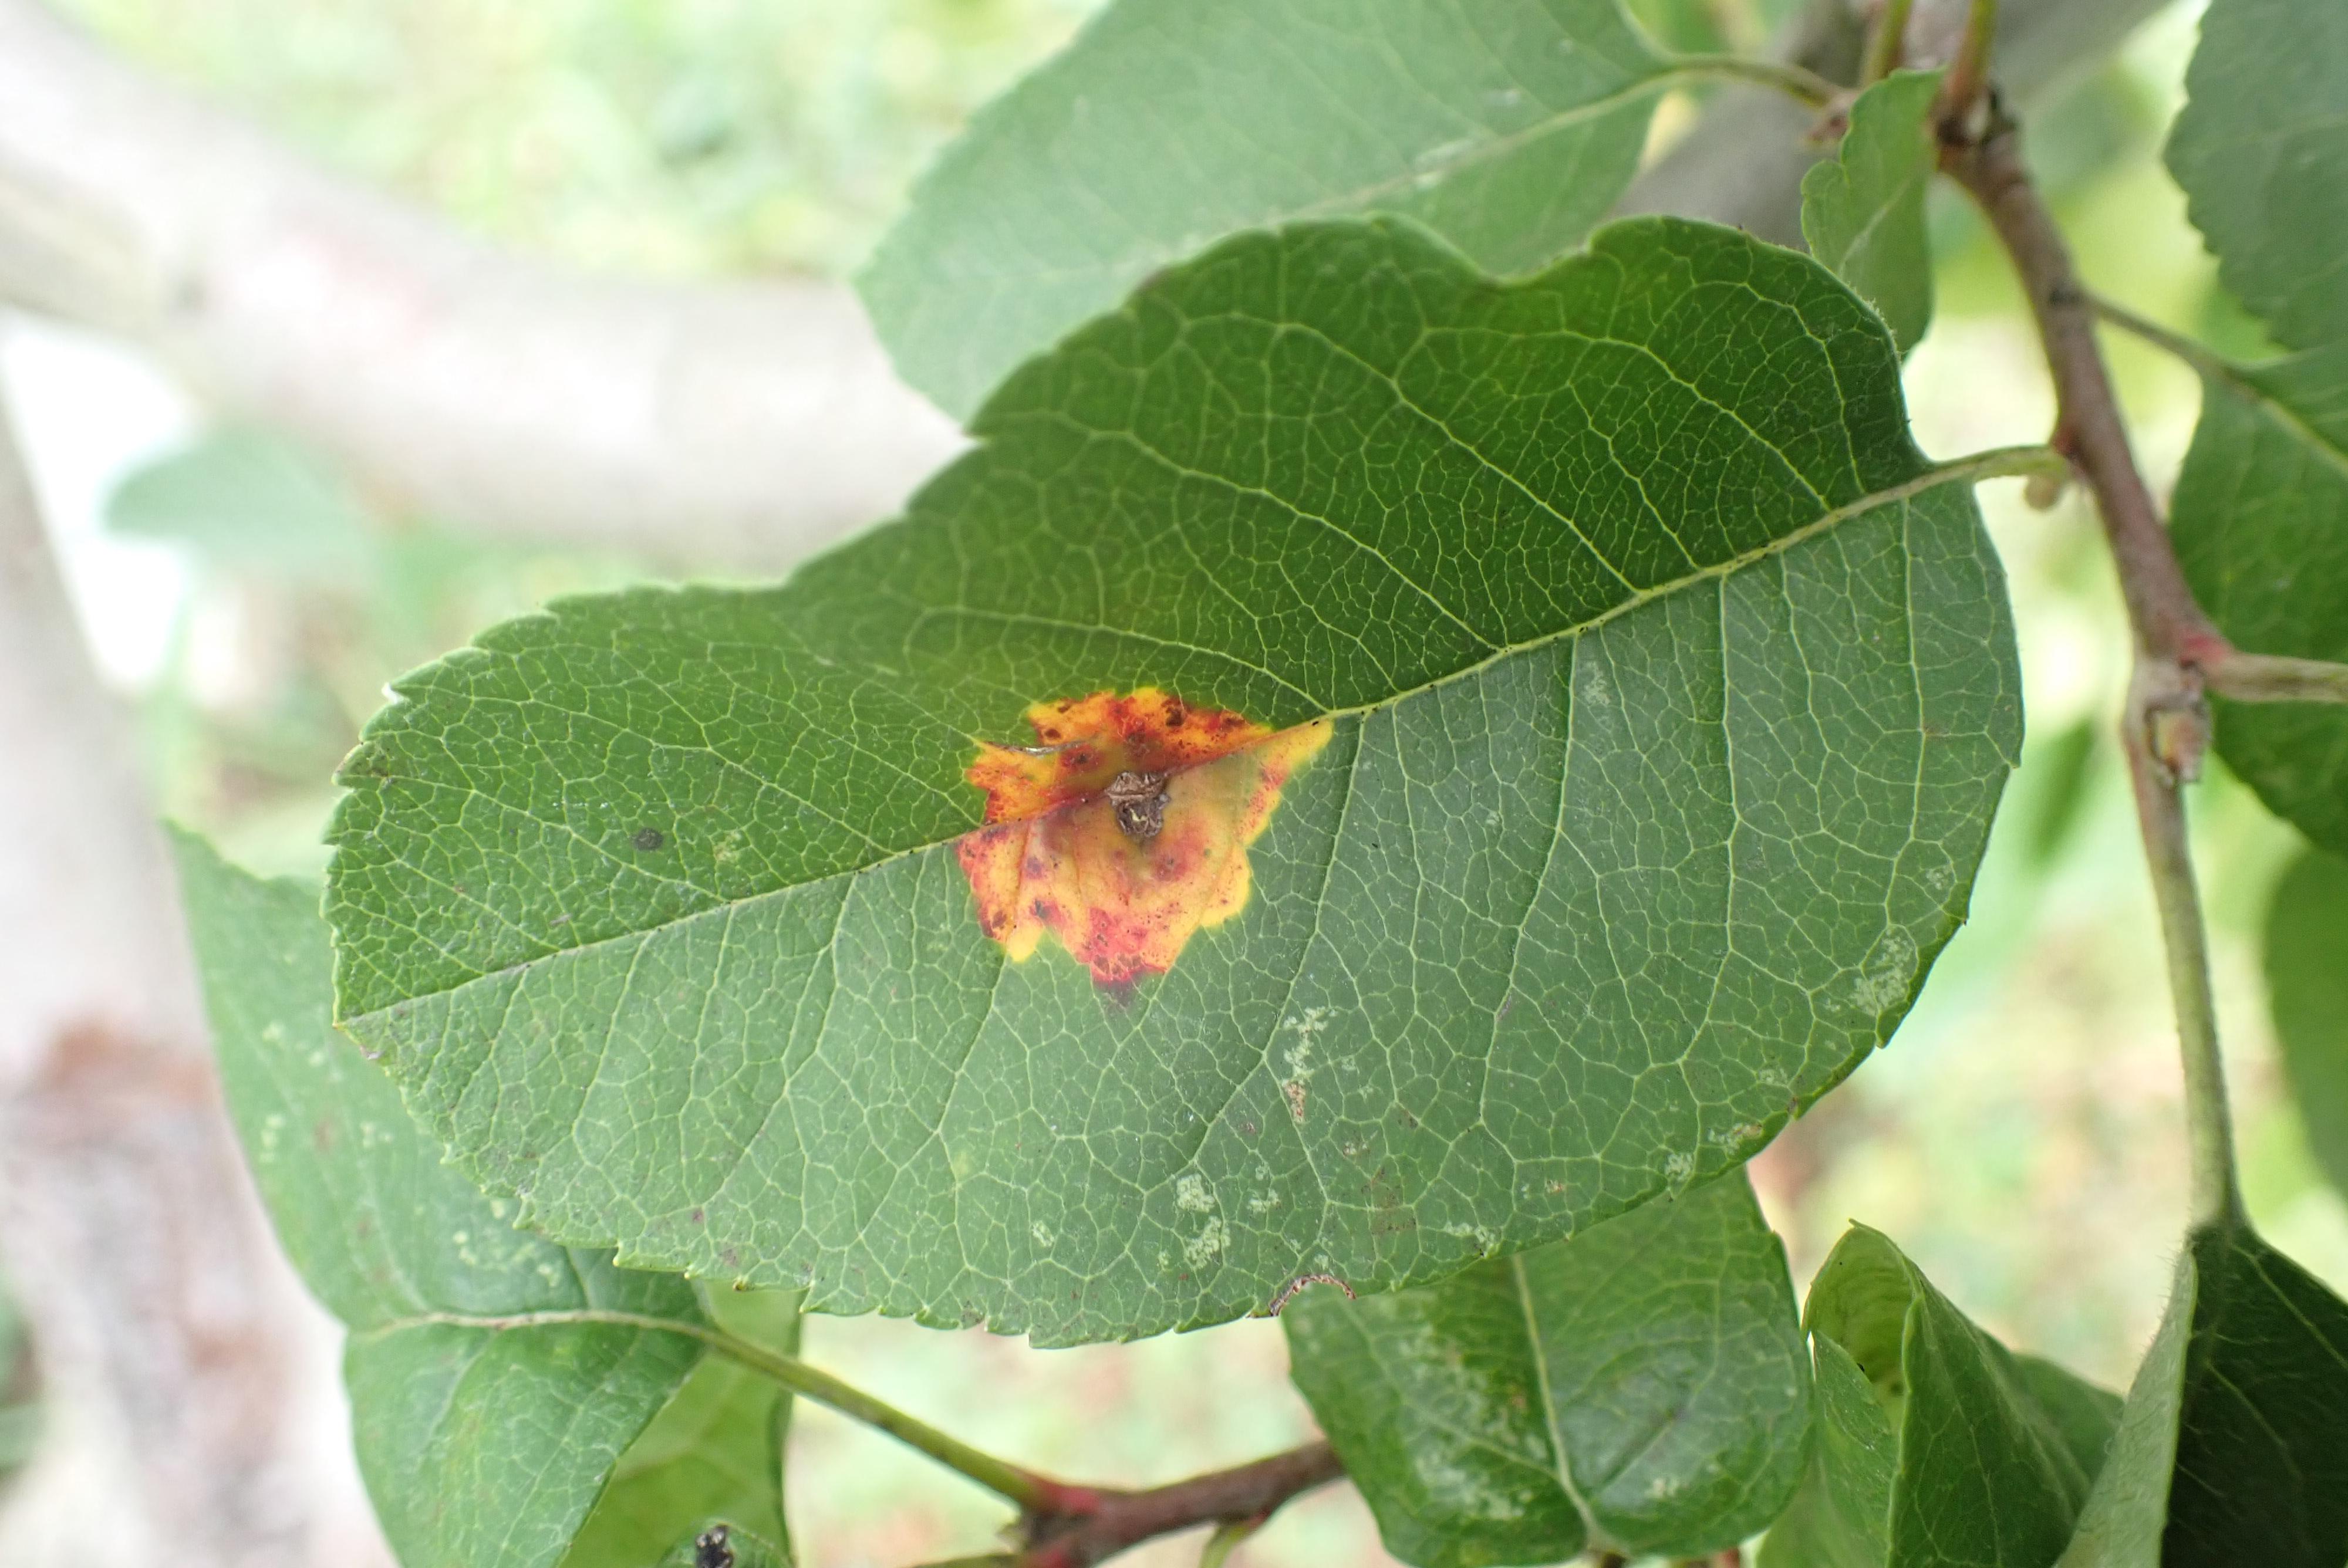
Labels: rust